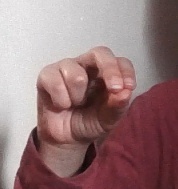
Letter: gaaf